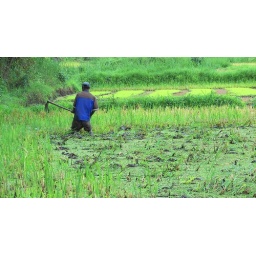
This worker in the rice field caught my eye with his blue shirt. {Mto Wa Mbu, Kilimajaro Region, Tanzania]